Eamon Gilmore

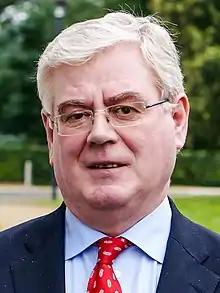
Gilmore in 2014

Eamon Gilmore (born 24 April 1955) is an Irish diplomat and former Labour Party politician. He has served as European Union Special Representative for Human Rights since February 2019. He has also been the European Union Special Envoy for the Colombian Peace Process since 2015. He was Tánaiste and Minister for Foreign Affairs and Trade from 2011 to 2014, Leader of the Labour Party from 2007 to 2014, Chair of the Organization for Security and Co-operation in Europe from 2012 to 2013, Minister of State at the Department of the Marine from 1994 to 1997. He was a Teachta Dála for the Dún Laoghaire constituency from 1989 to 2016.